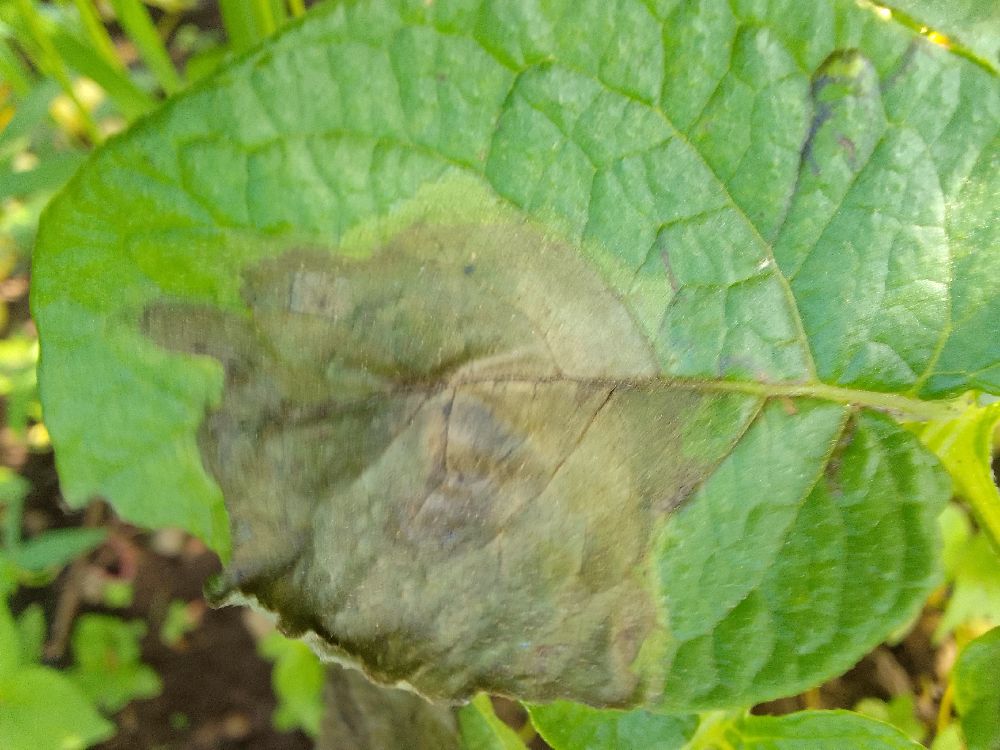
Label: Late blight